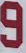
Number: 9